Answer in natural language. Is Television (marked A) behind modern black leather chair (marked B)? Choose between the following options: no or yes
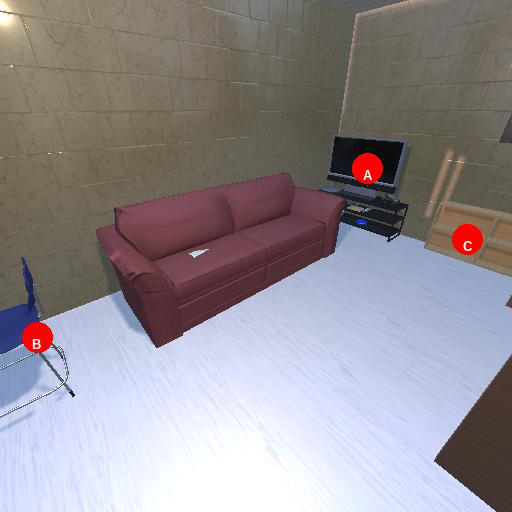
<answer>yes</answer>